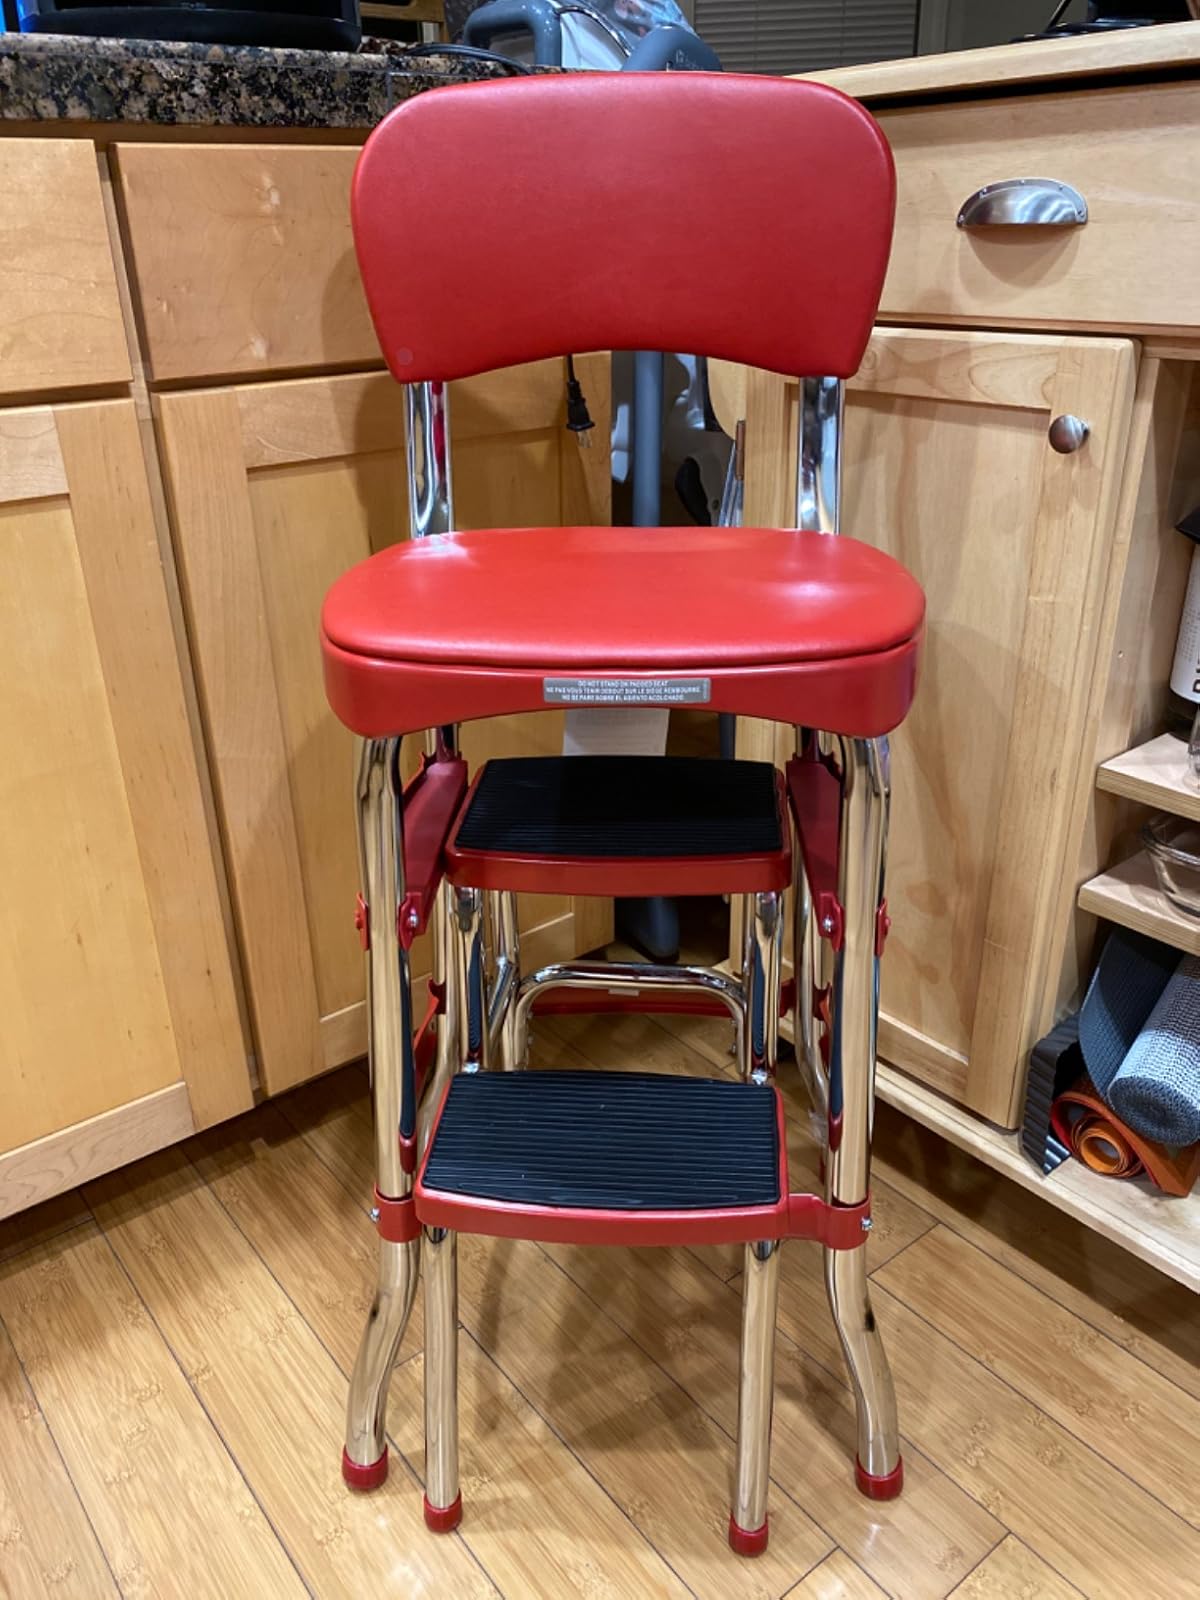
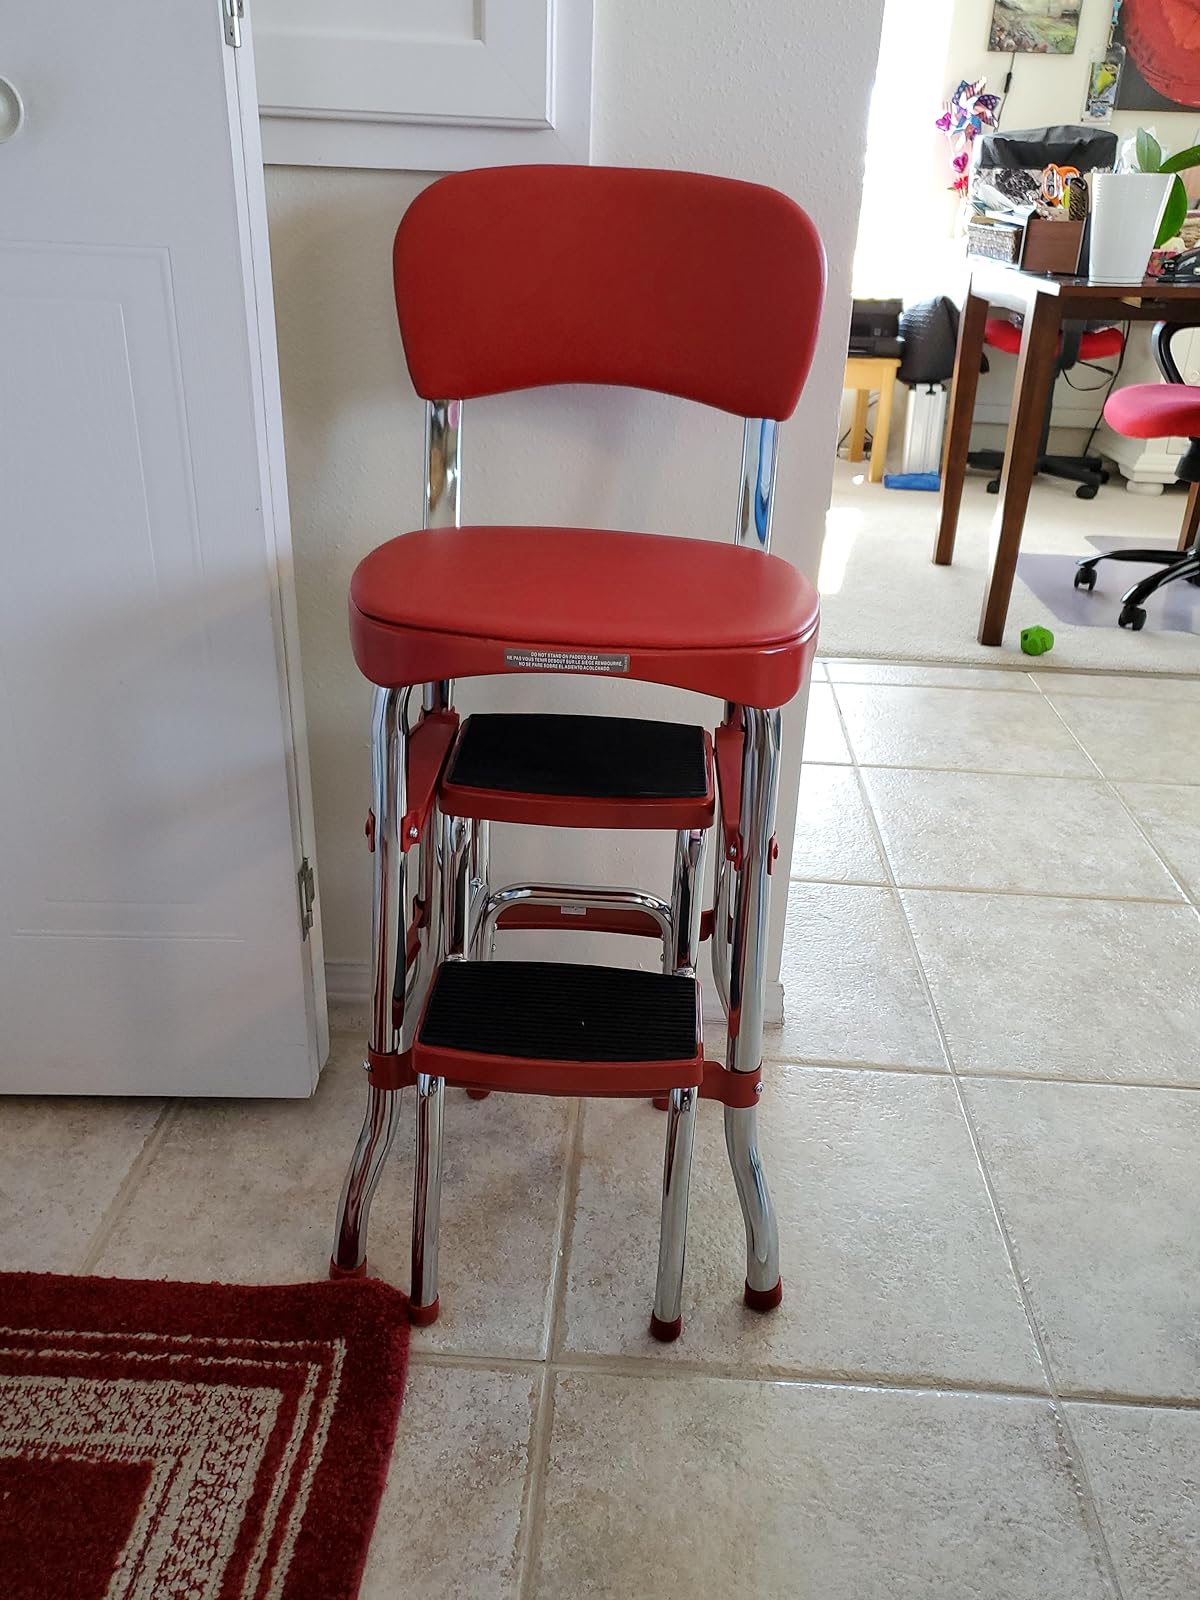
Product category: items_chair
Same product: yes